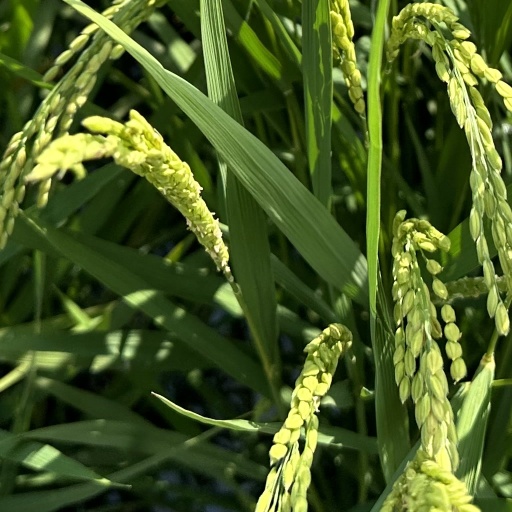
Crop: rice